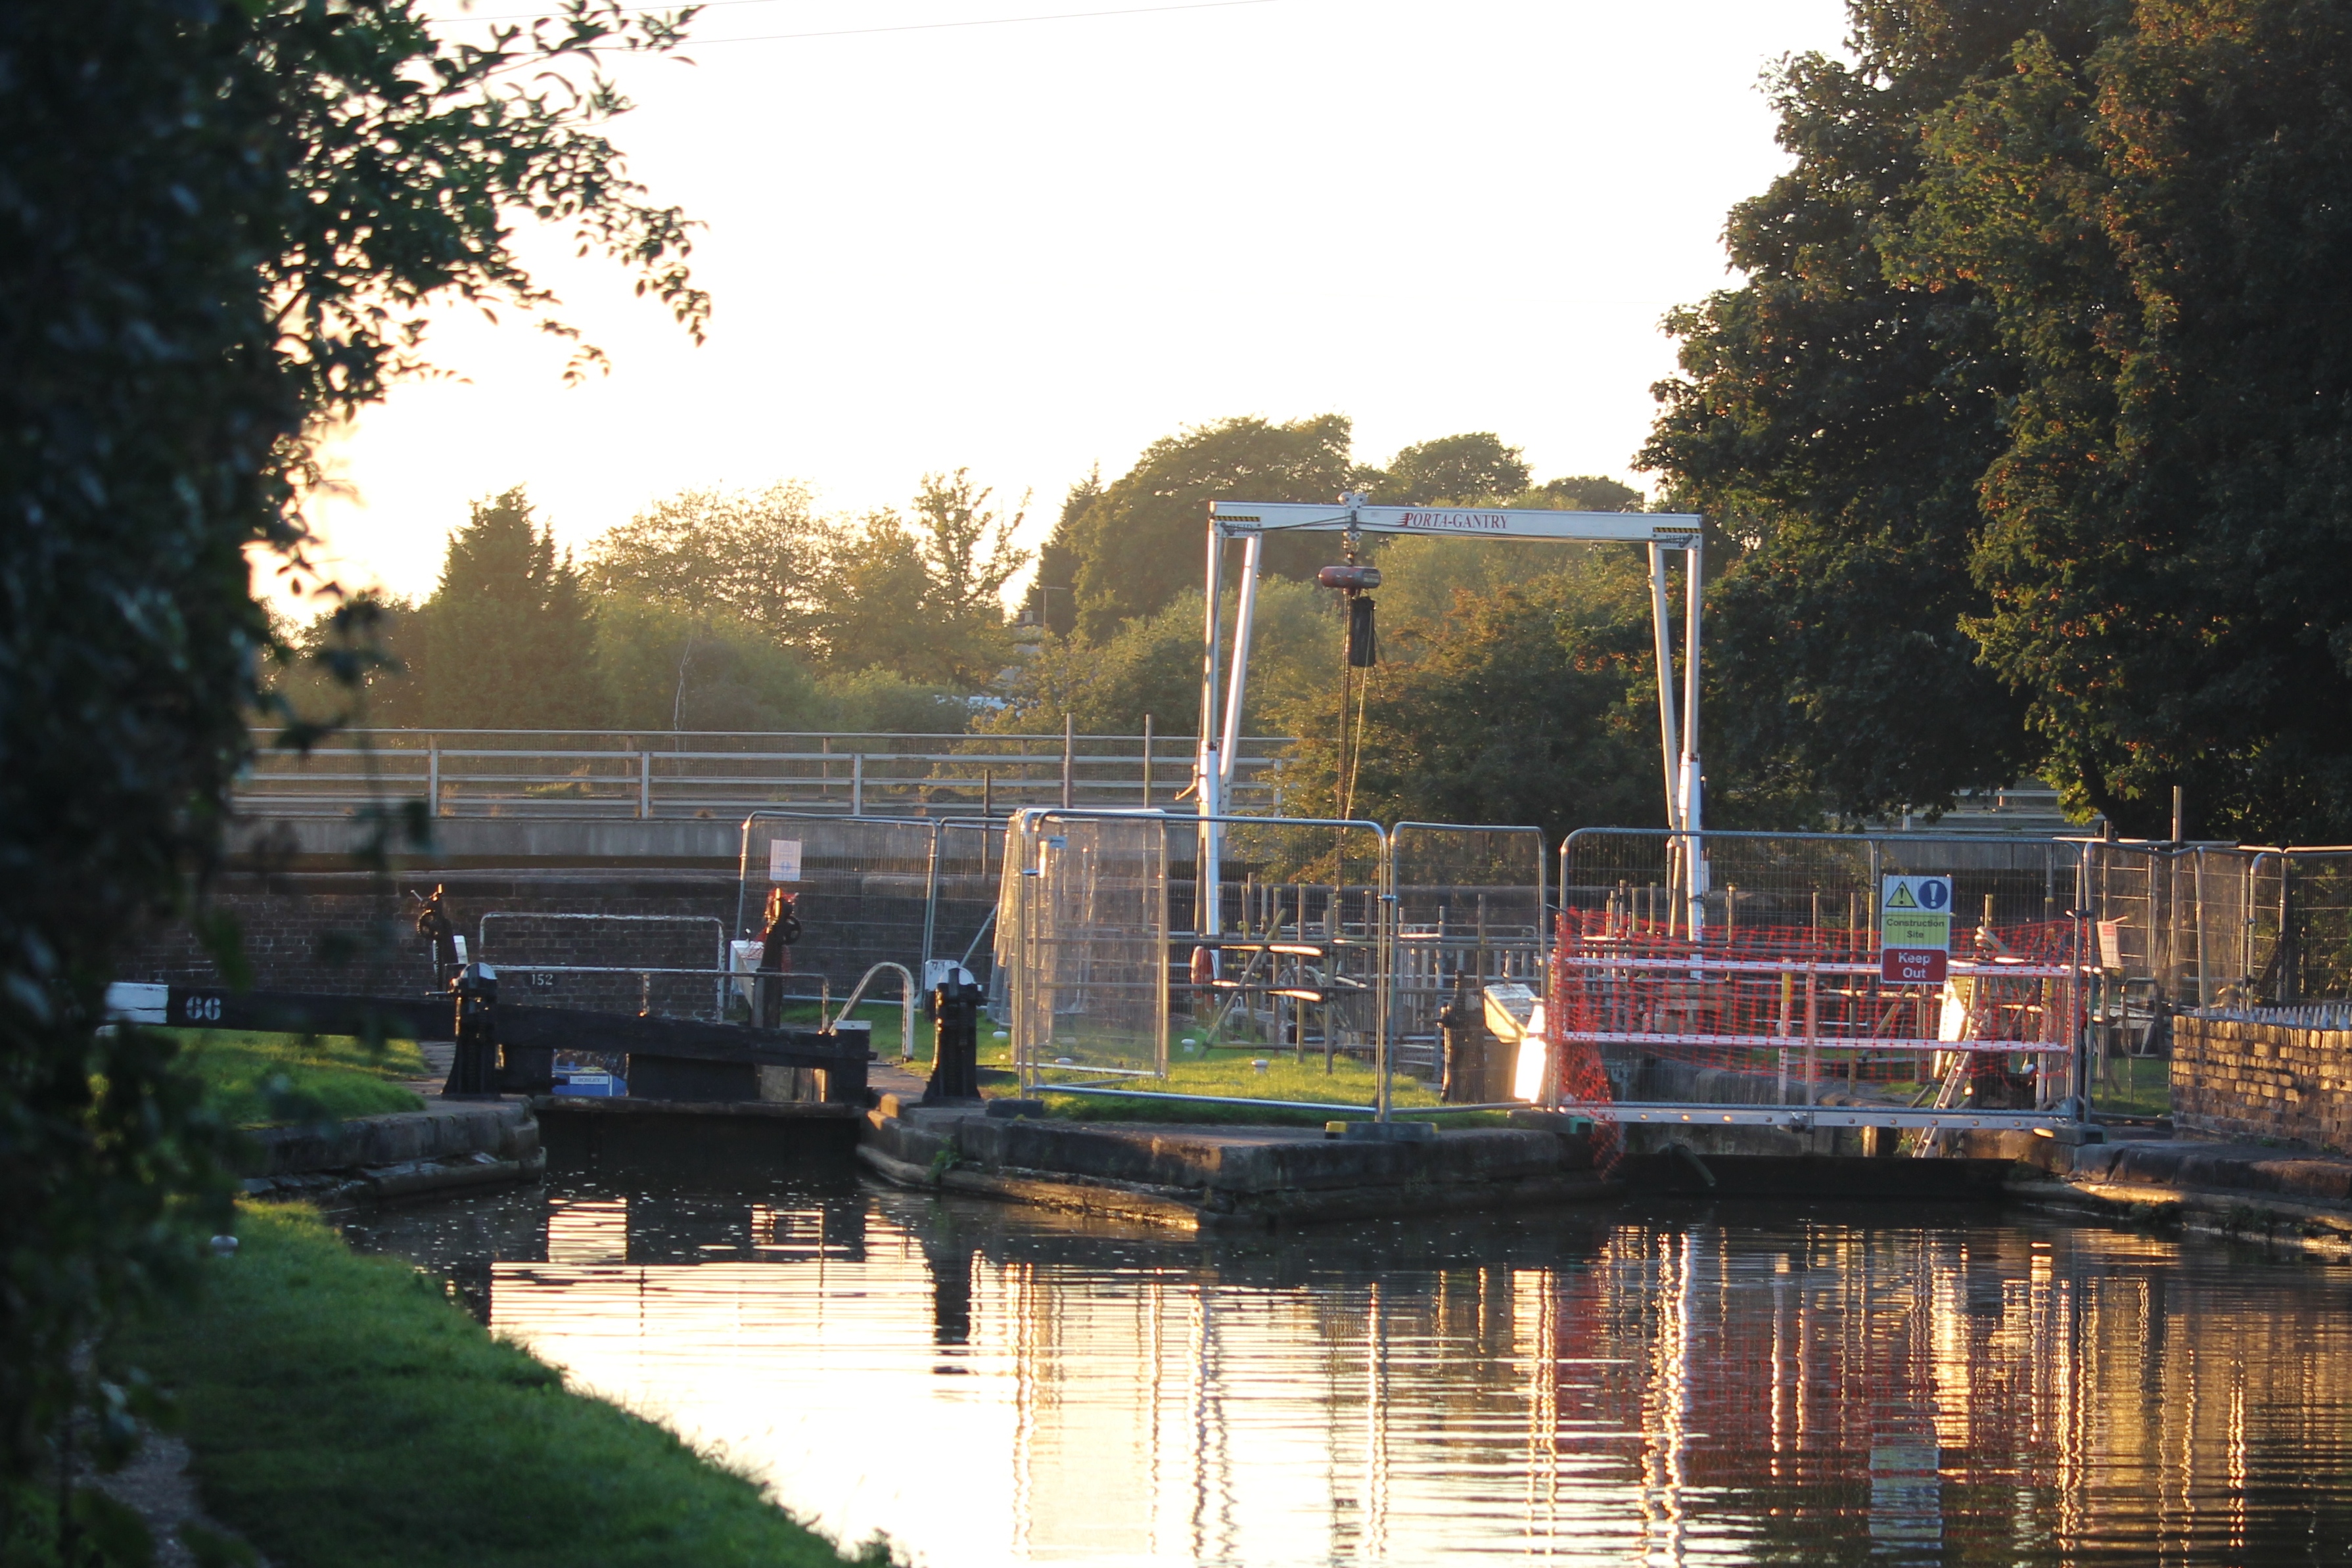
water, dock, bridge, river, canal, reflection, vehicle, waterway, cheshireringcanalswalk, trentmerseycanal, lockgates, lock66, canalrivertrust, charityatwork, gradeiilistedstructure